Timber Mountain Log Ride

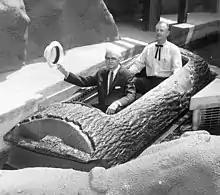
Walter Knott and Bud Hurlbut ride the Timber Mountain Log Ride in 1969

The original concept of the Timber Mountain Log Ride was not a log flume, but rather a roller coaster which appeared to float in a trough. However, after discussions with Arrow Development co-founders Ed Morgan and Karl Bacon, the ride's designer Bud Hurlbut chose to use a log flume ride system. The development of scenes throughout the ride saw Walter Knott approve the ride for construction. The initial $3.5 million cost for the ride was funded by the Hurlbut Amusement Company, with the ride later being sold to the park.